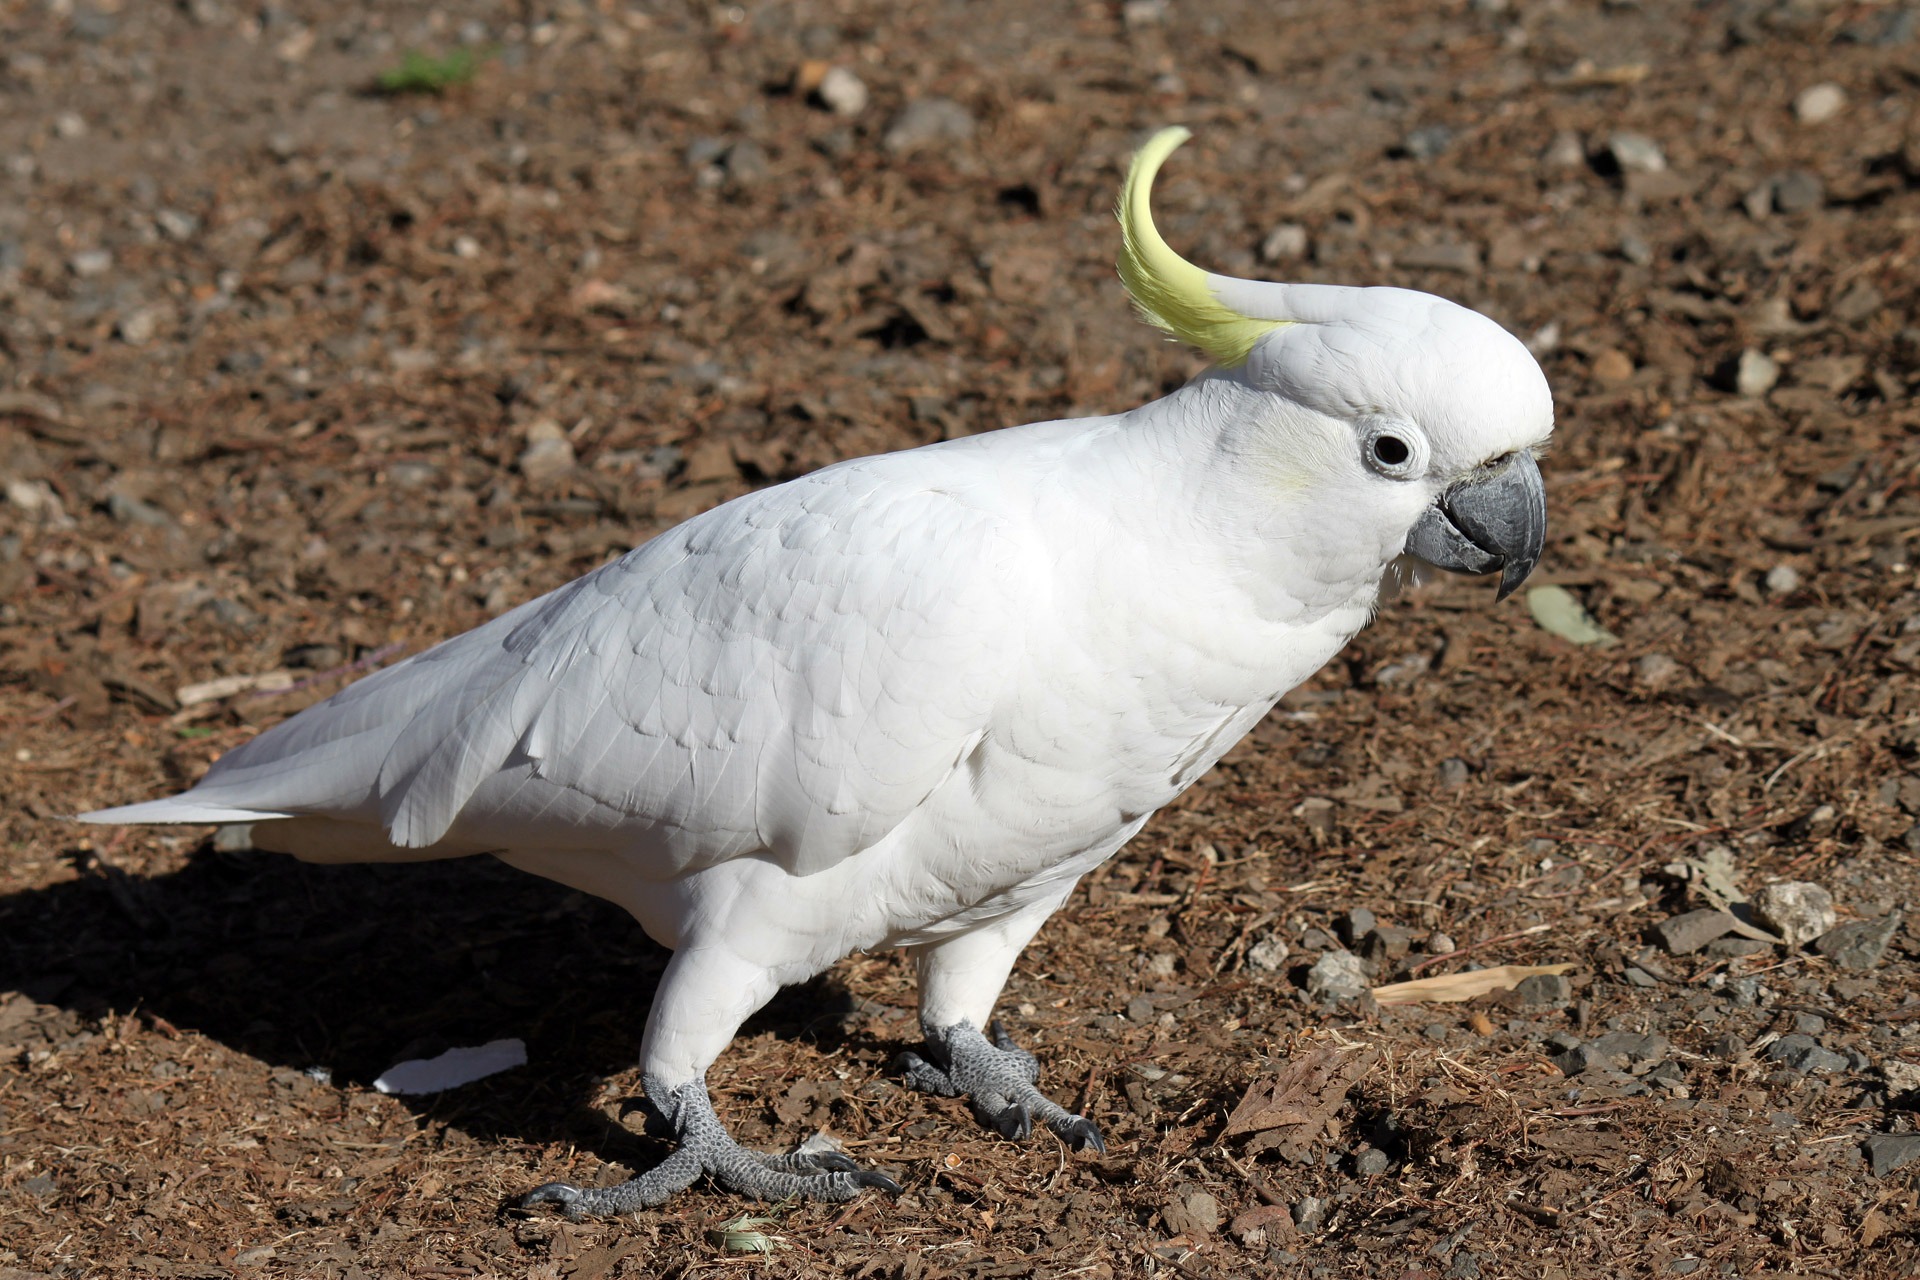
nature, outdoor, wilderness, bird, wing, animal, fly, wildlife, wild, beak, sydney, mammal, freedom, garden, feather, avian, fauna, majestic, wings, vertebrate, creature, parrot, botanic, cockatoo, sulphur crested cockatoo